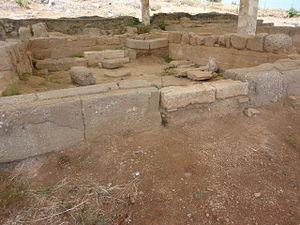
Temple jouxtant le théâtre d'Egira, Grèce
Le Théâtre d'Égira est bâti sur une colline au-dessus de la ville d'Égira, dans le Péloponnèse.